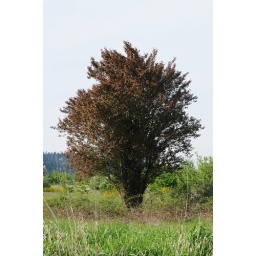
Lone red tree against sky